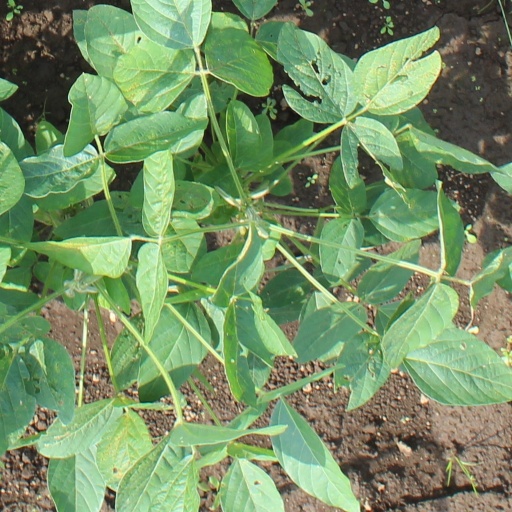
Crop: soybean